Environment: real
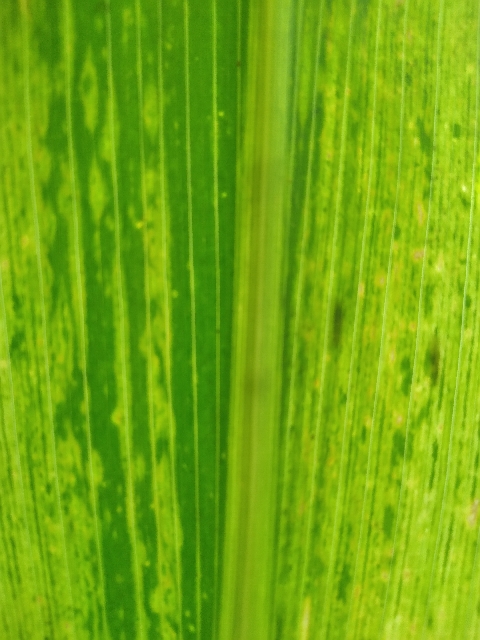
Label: lethal_necrosis